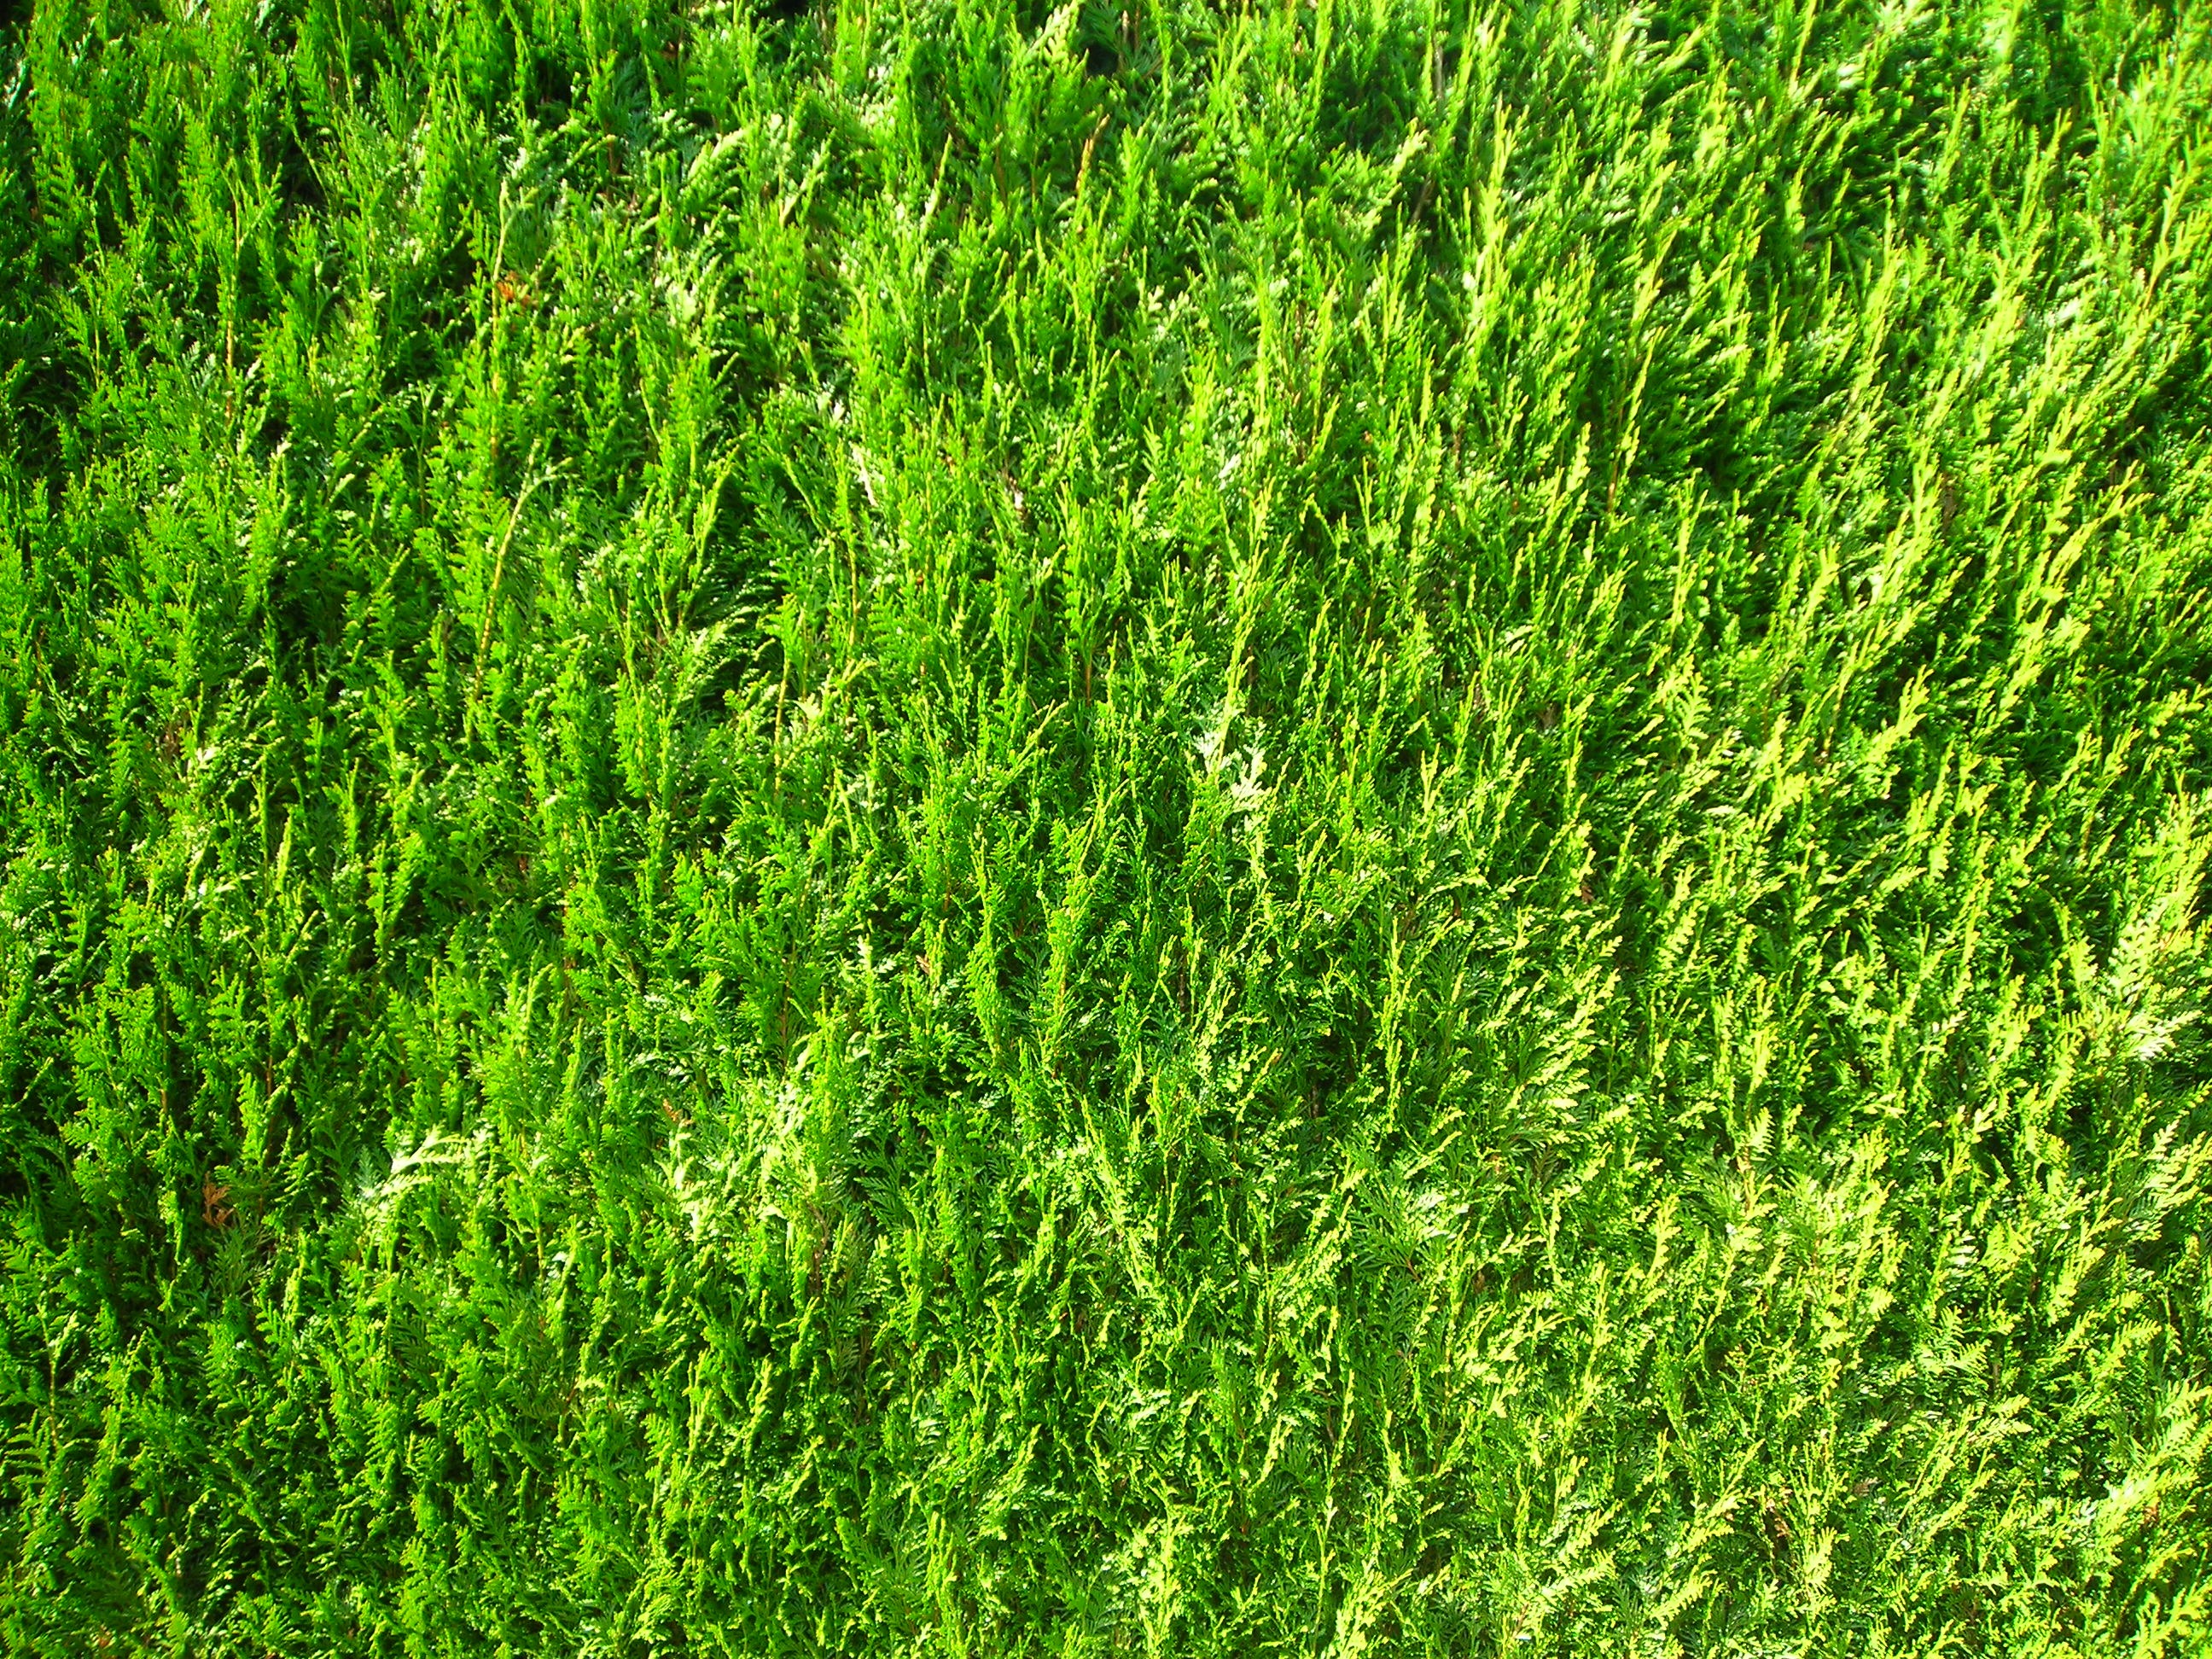
grass, plant, lawn, meadow, leaf, flower, moss, green, herb, autumn, soil, emerge, sunny, grassland, shrub, october, flowering plant, grass family, land plant